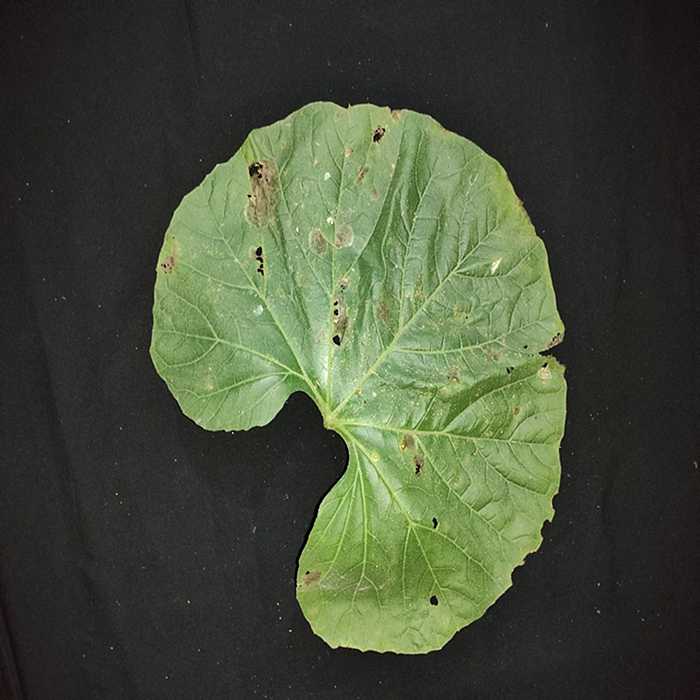
Plant: Bottle gourd
Label: Anthracnose